Adhesive bonding

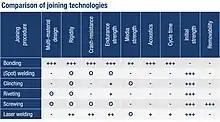
Comparison of joining techniques

Adhesive bonding may have advantages comparison with other joining methods for specific applications, as shown in the adjacent table with the example of joining metals in automotive body construction.